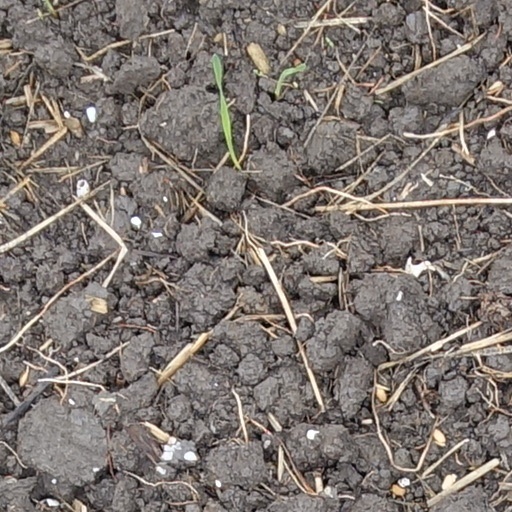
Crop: wheat